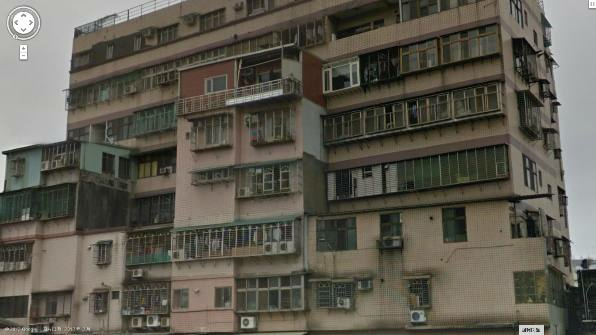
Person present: No